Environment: real
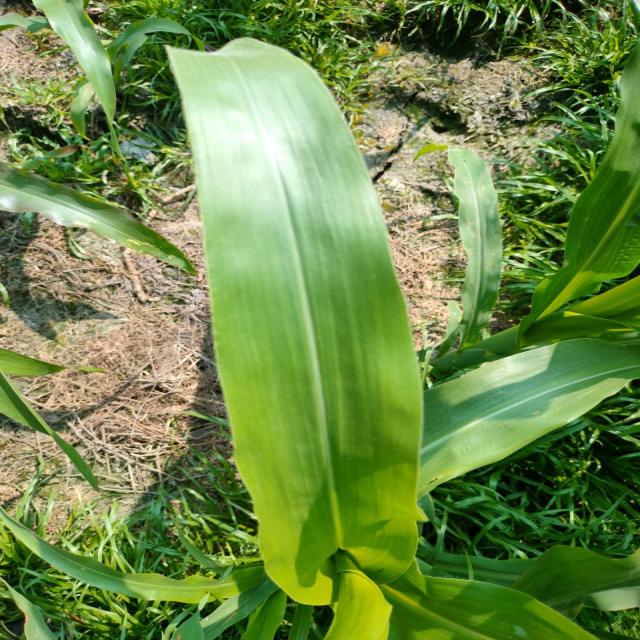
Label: healthy